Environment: lab
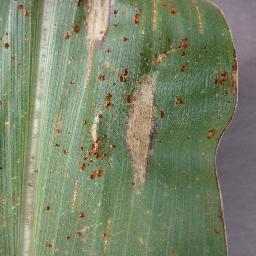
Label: northern_corn_leaf_blight